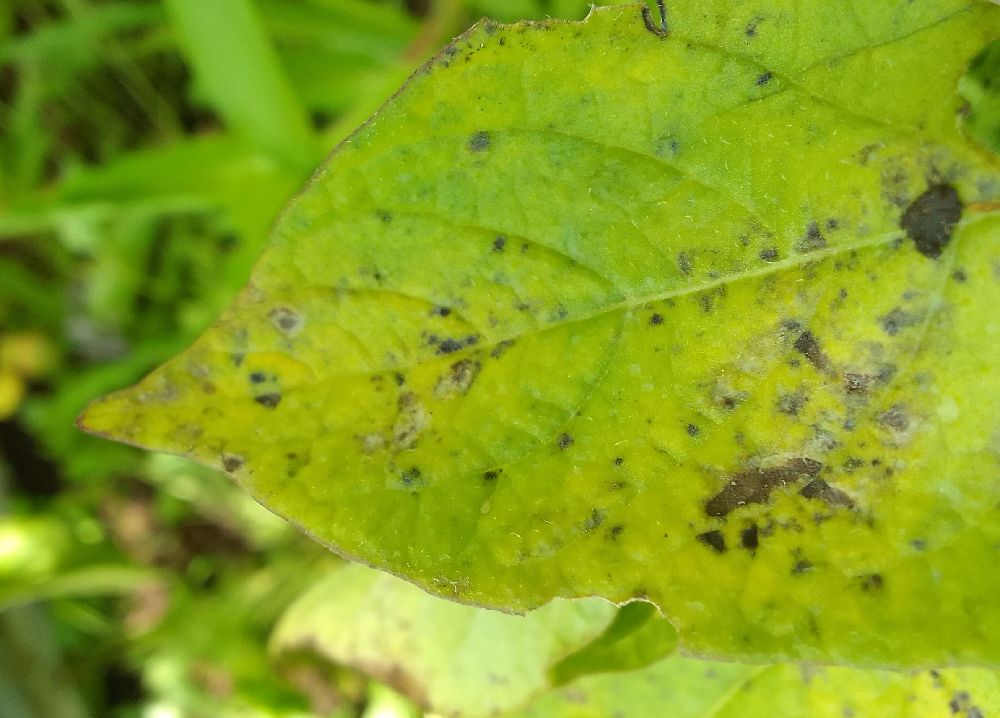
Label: Early blight